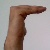
The image shows a hand gesture representing a space in Indian Sign Language.